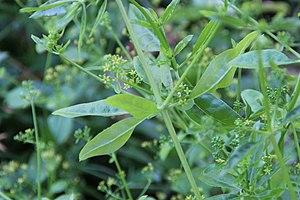
Jardin du château de Dourdan en France.